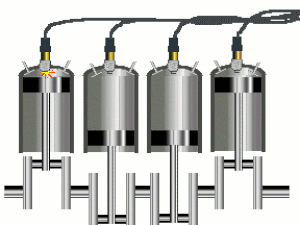
Slagvolumen (motor)
Vandring = slaglængde; en 4-cylindret motors komplette cyklus. Vandringen er markeret med rød-orange.
Slagvolumen er det rumfang, en motors cylindre tilsammen gennemløber i løbet af en cyklus.